Question: Who is standing in front of the house?
Tambaya: Waye yake tsaye a gaban gidan?
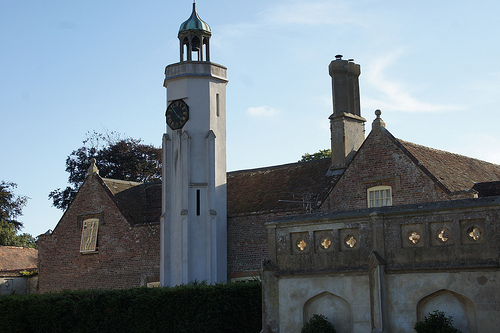
Answer: Nobody.
Amsa: Babu kowa.